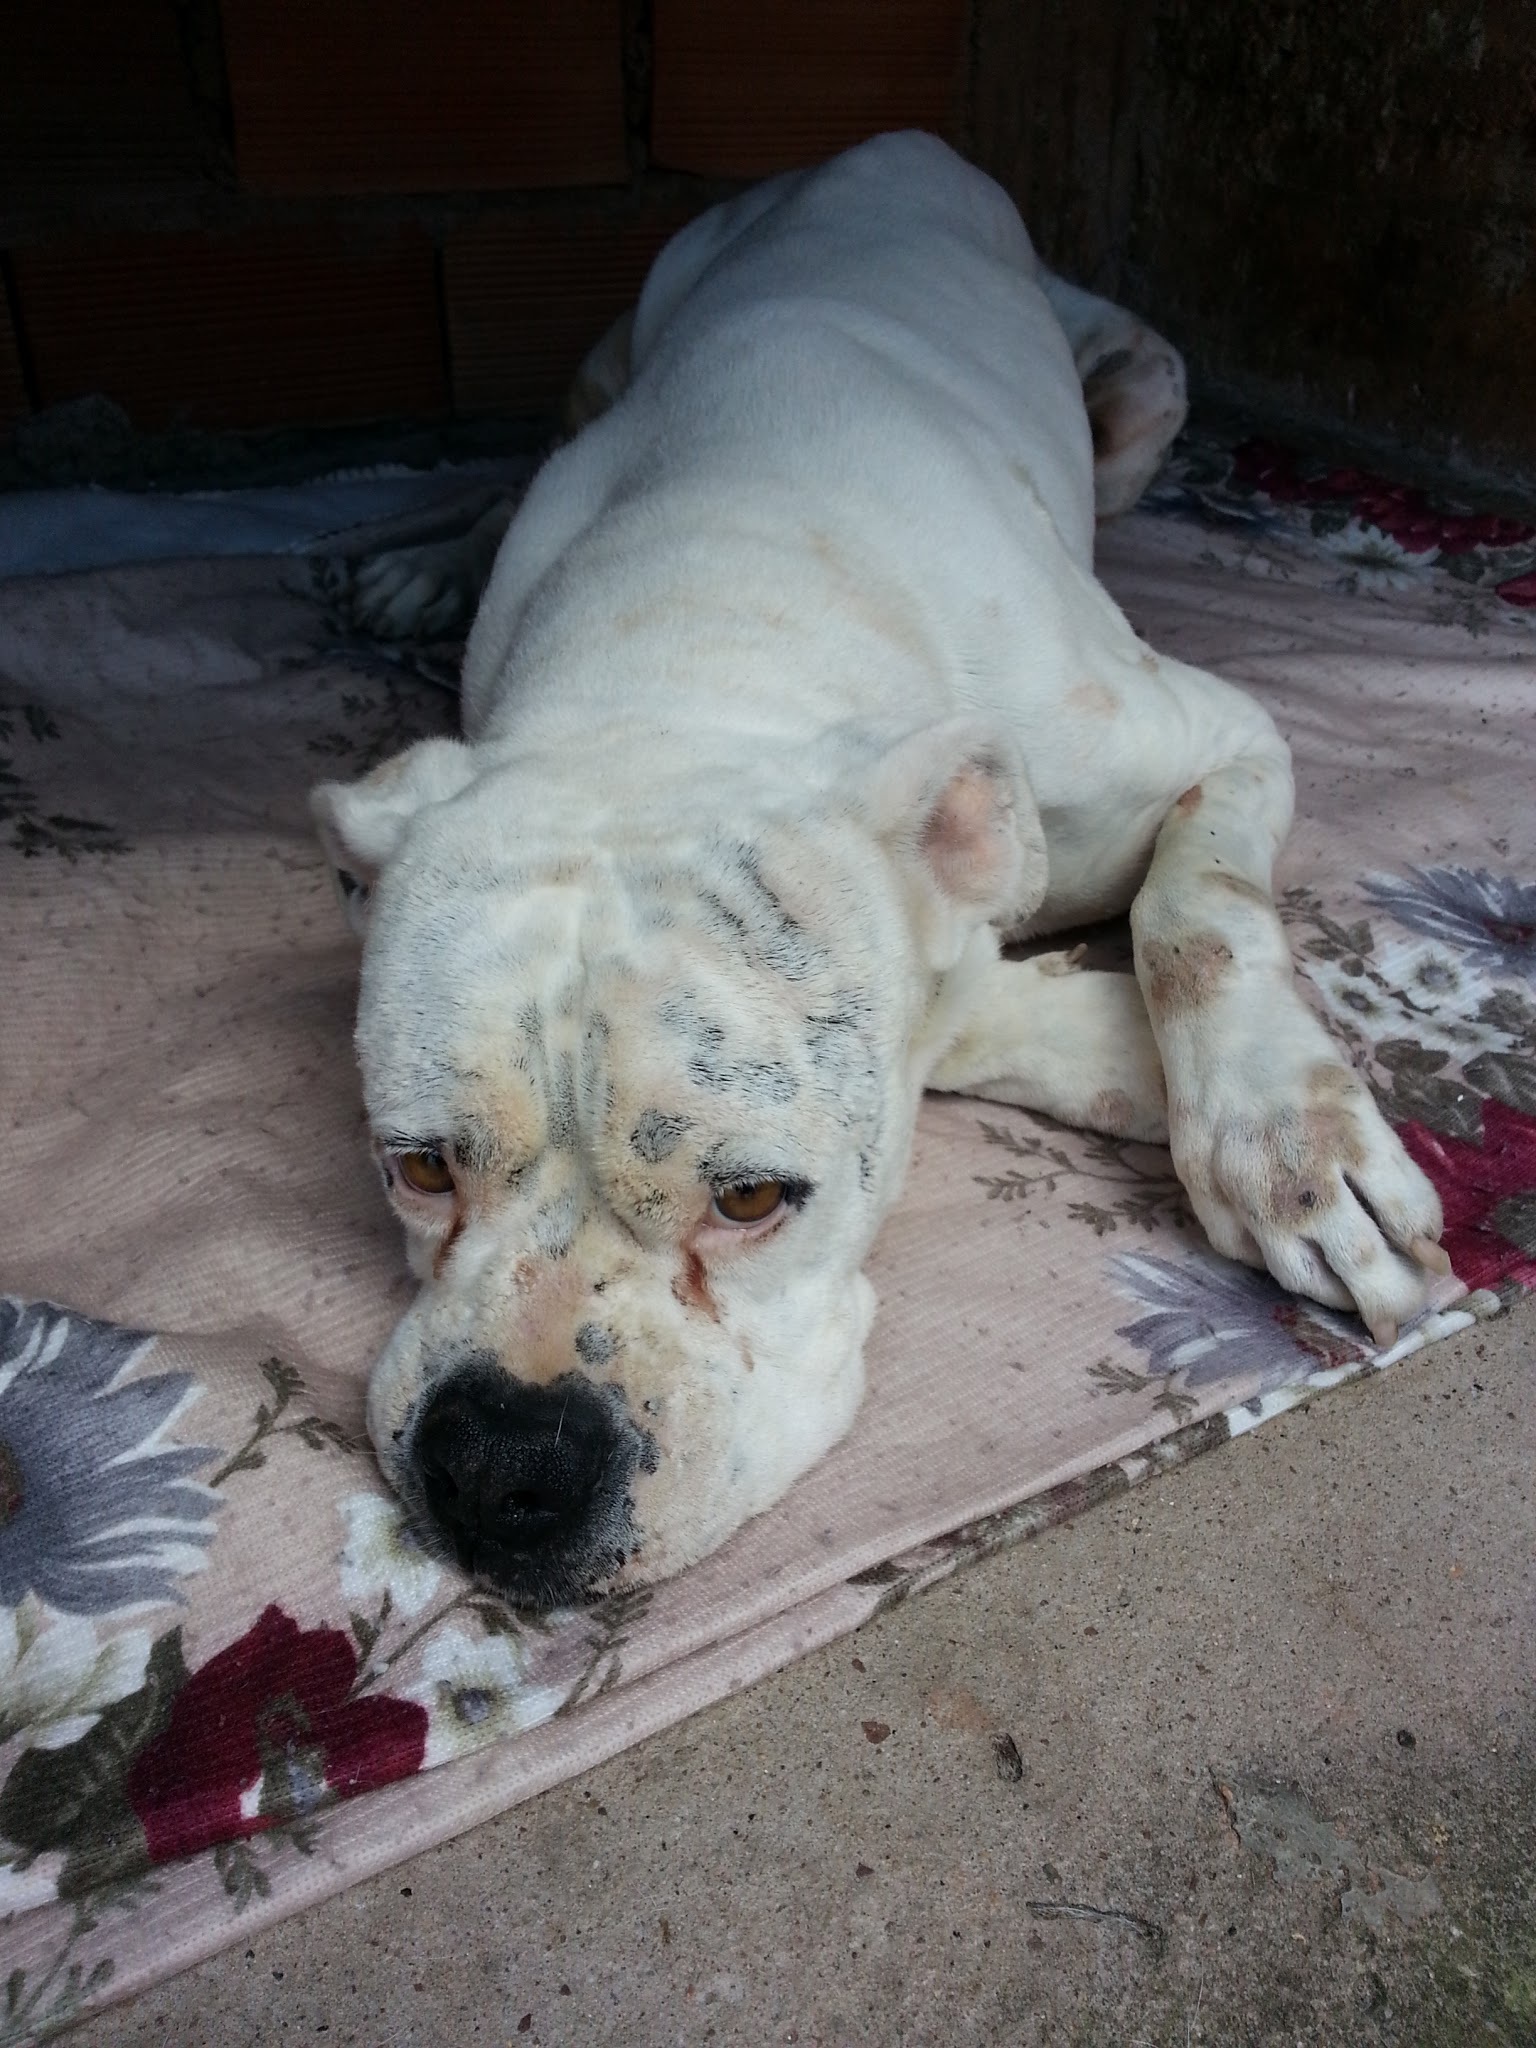
white, dog, animal, canine, pet, mammal, abandoned, bulldog, sad, race, animals, vertebrate, domestic, boxer dog, sick dog, dogo argentino, sad dog, old english bulldog, dog like mammal, dog breed group, olde english bulldogge, american bulldog, locked up